Texas Park Road 8

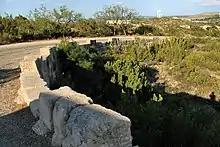
The CCC built retaining wall uses limestone blocks weighing up to two tons.

Park Road 8 begins at a T with FM 700 at the border of Big Spring State Park. The highway is a one-way, paved road. The road winds westward as it increases about 150 foot in elevation. It curves northward providing scenic overlooks of the City of Big Spring. The roadway descends eastward and intersects with itself at the entrance to the park. A length designated Park Road 8 North connects the ascending section with the descending section.